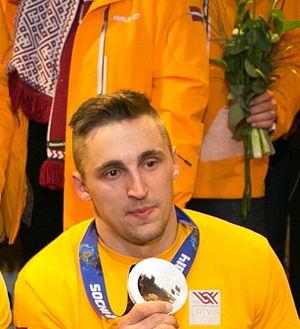
Oskars Melbārdis, né le 16 février 1988 à Valmiera, est un bobeur letton débutant en tant que freineur avant de devenir pilote. Il commence sa carrière dans l'équipe de Jānis Miņins, célèbre pilote letton des années 2000, avec qui il remporte une médaille de bronze aux Championnats du monde 2009, avant de devenir lui-même pilote. Devenu pilote à partir de 2011, il remporte notamment en 2013 la Coupe du monde au combiné des deux formats et termine à la deuxième au classement du bob à 4 et du bob à 2.